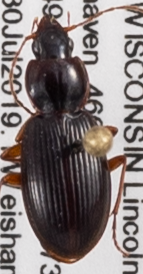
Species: Synuchus impunctatus
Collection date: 2019-07-30
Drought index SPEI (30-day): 0.616
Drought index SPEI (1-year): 1.642
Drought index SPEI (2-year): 1.25